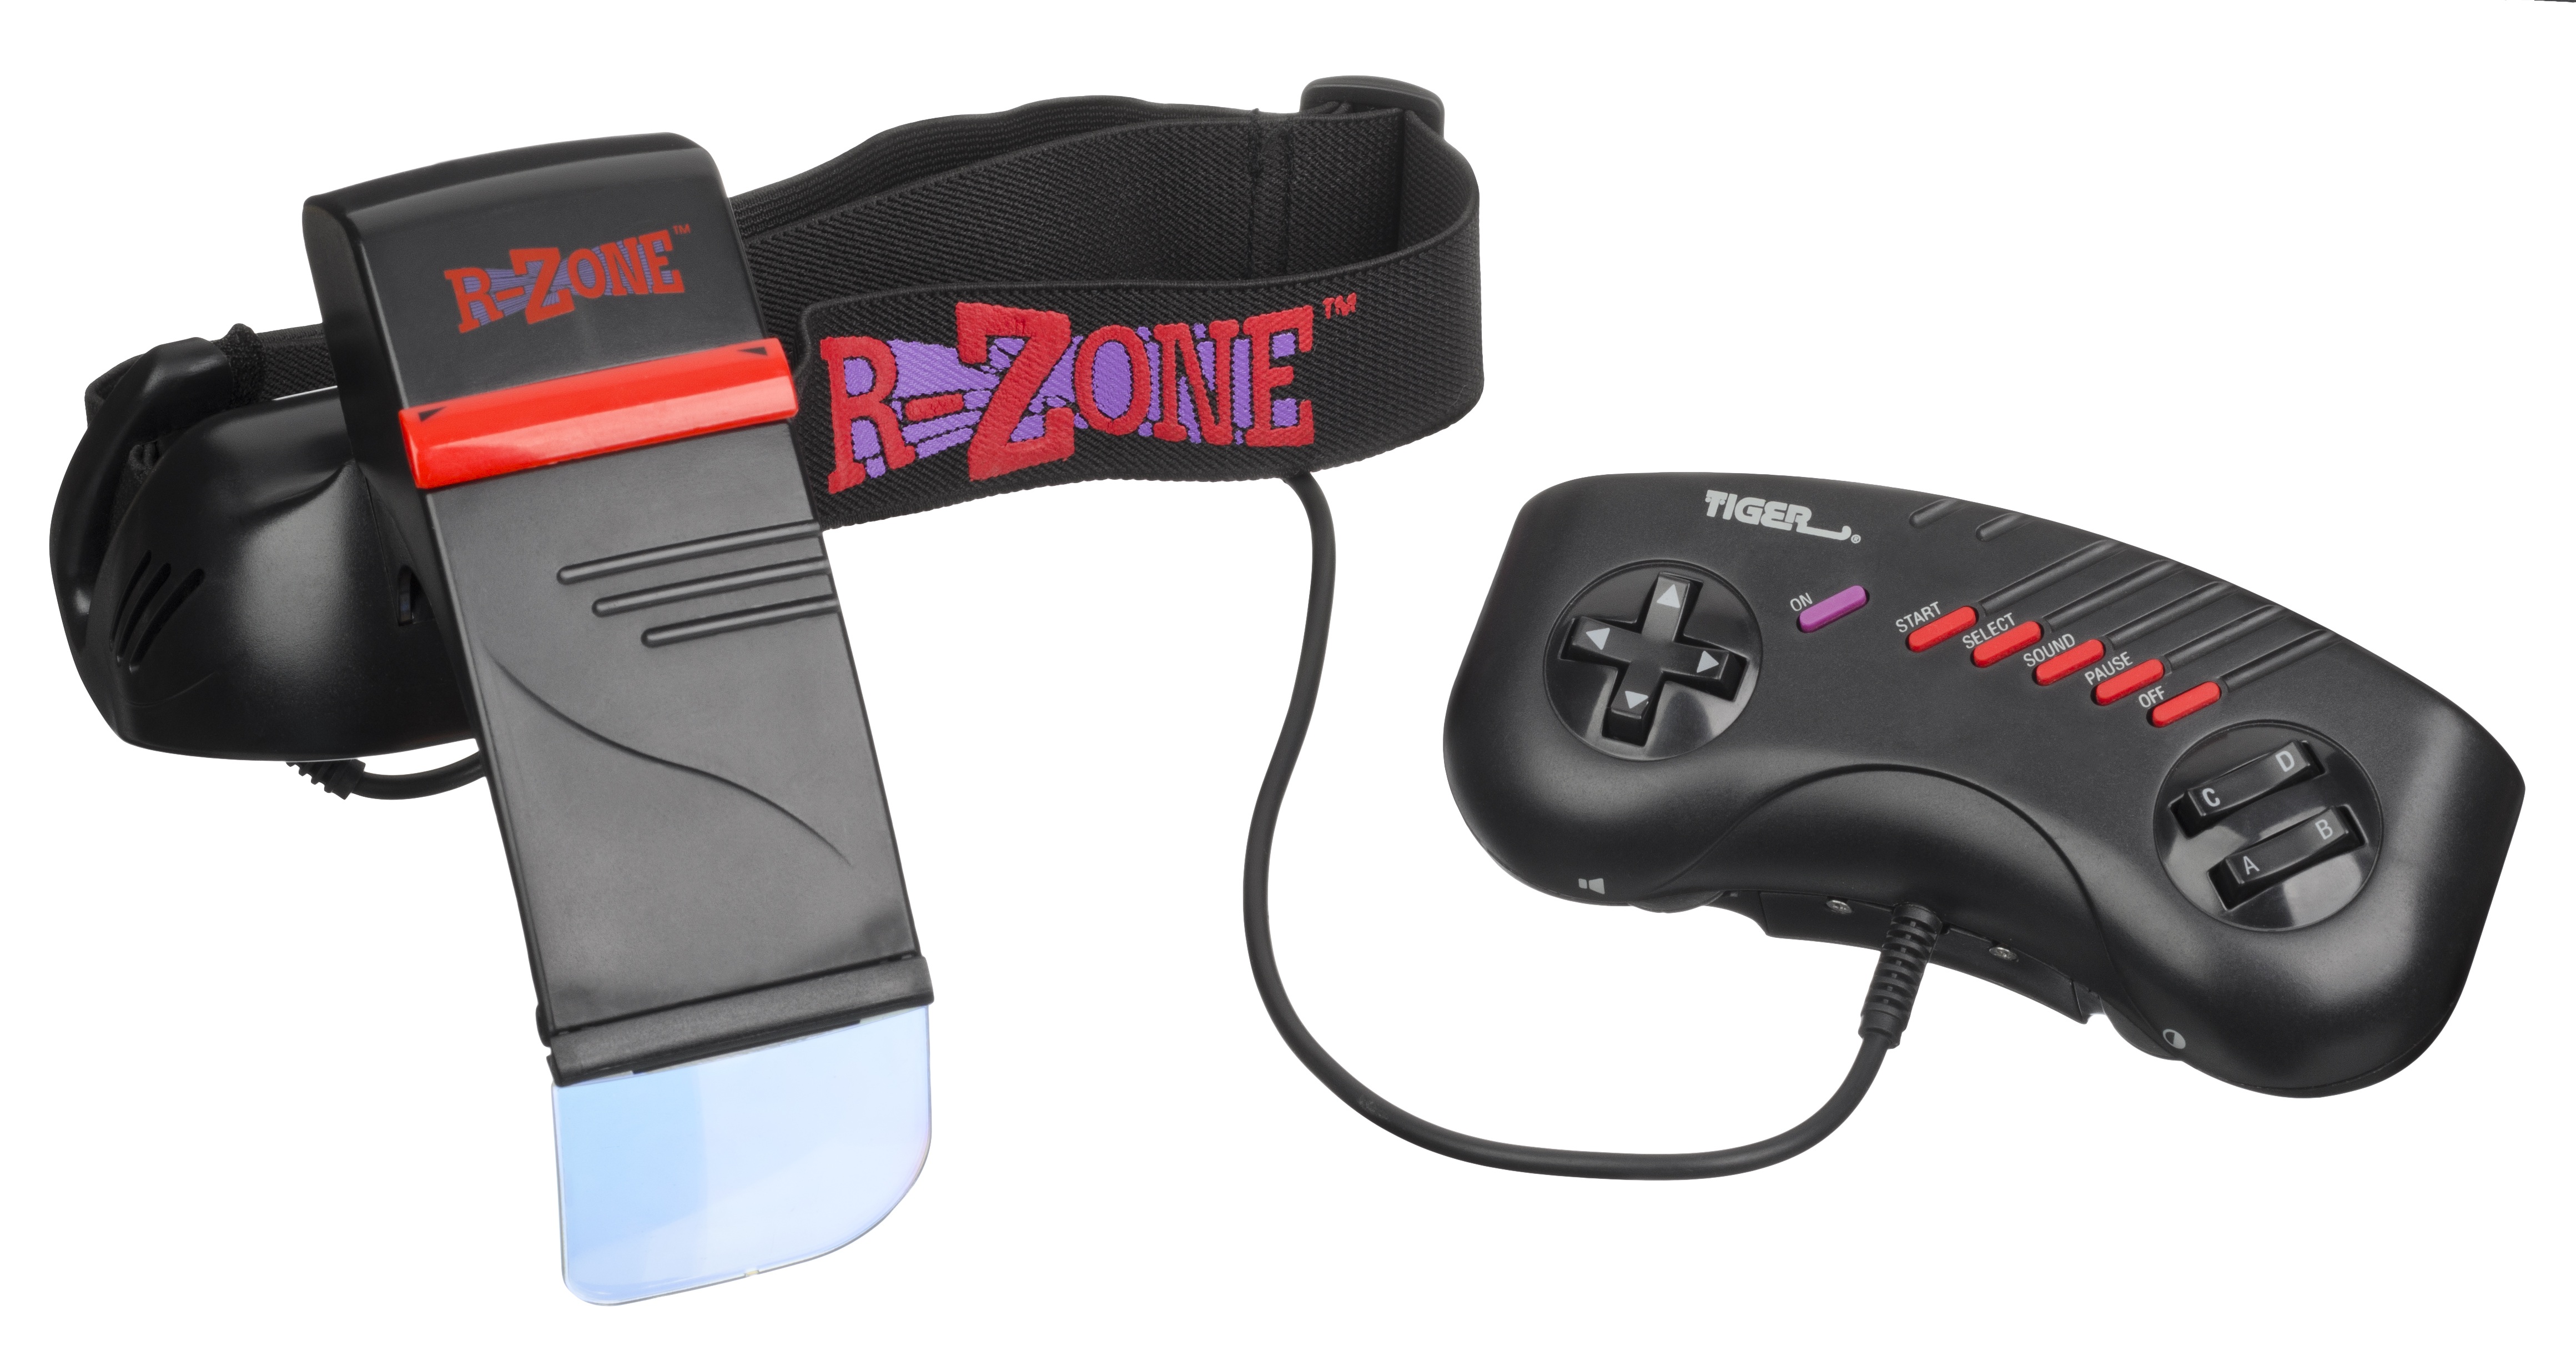
technology, video game, play, gadget, arm, toy, device, product, fun, electronics, tiger, headset, entertainment, computer game, game controller, electronic device, video game console, rzone